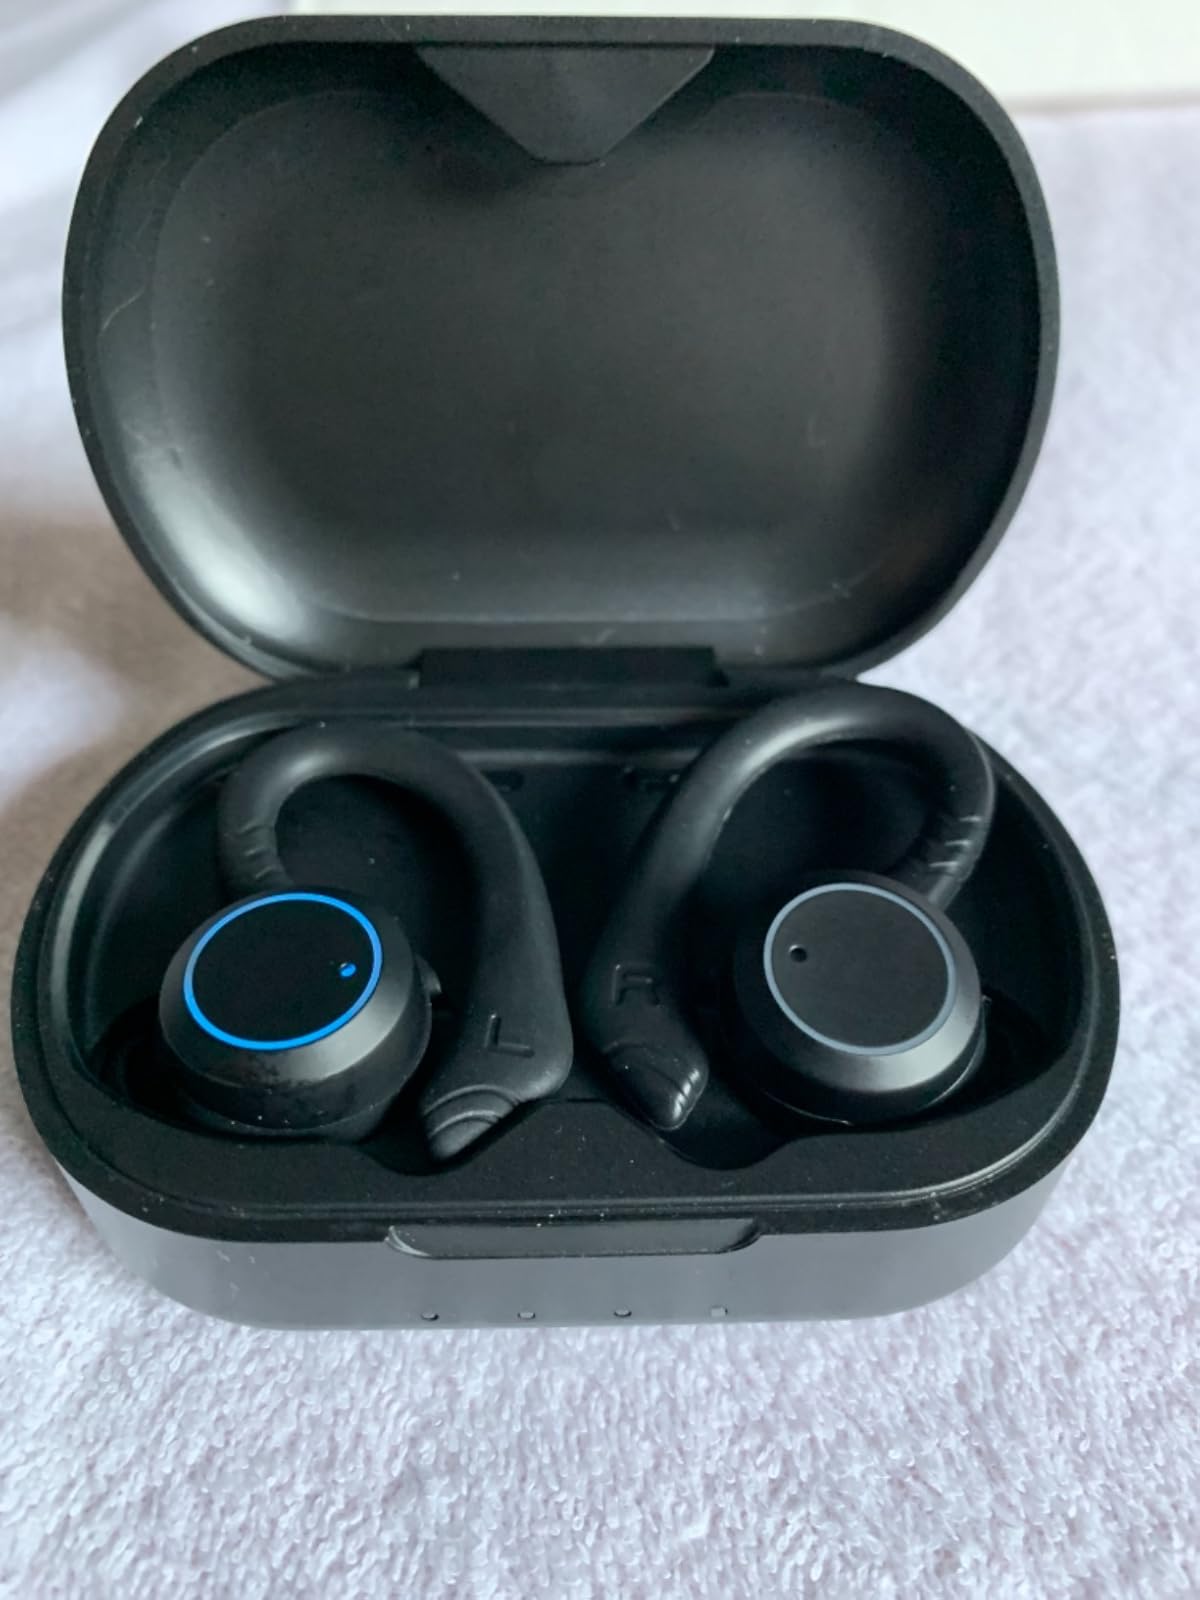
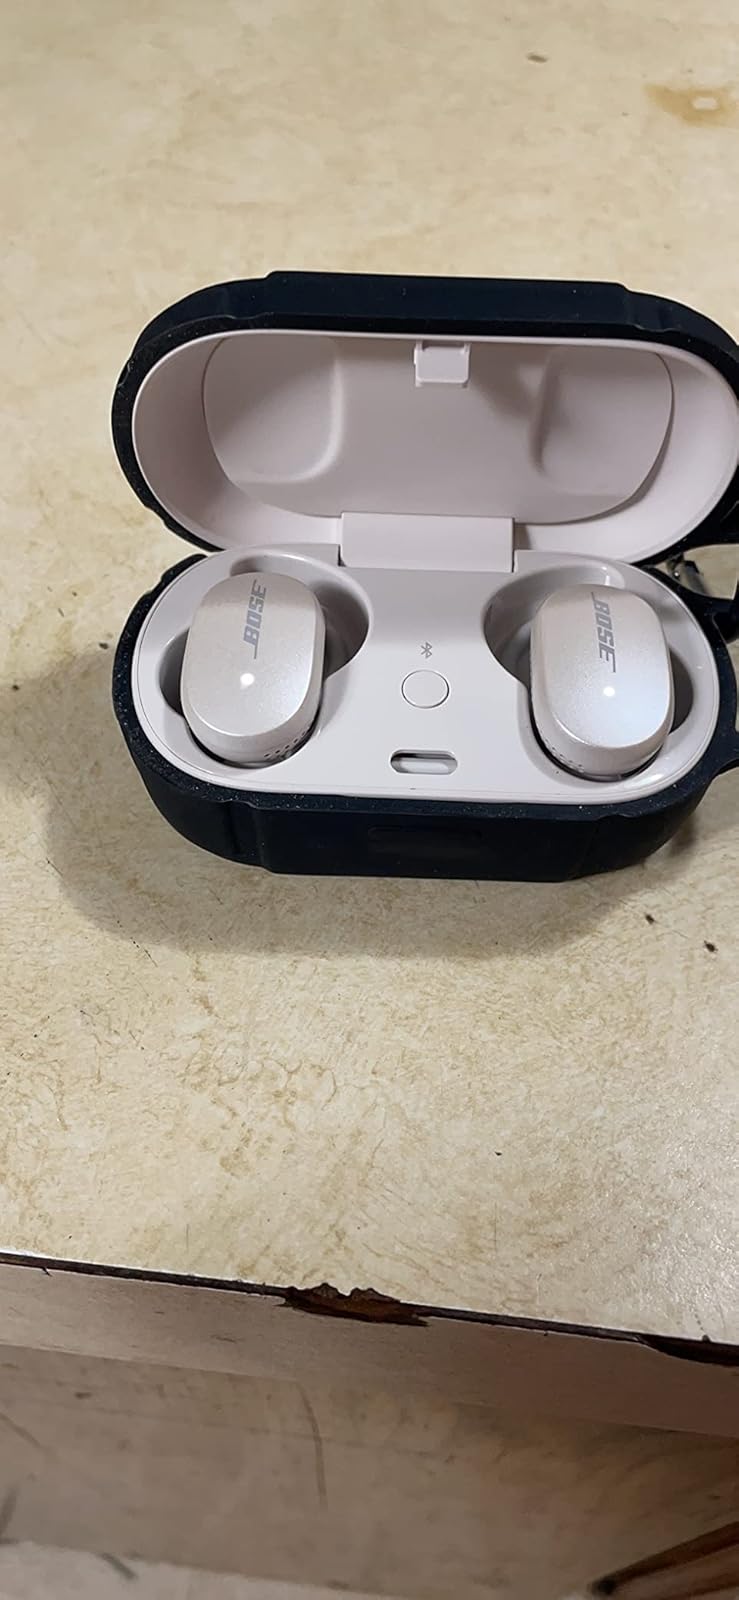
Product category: earbuds
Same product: no